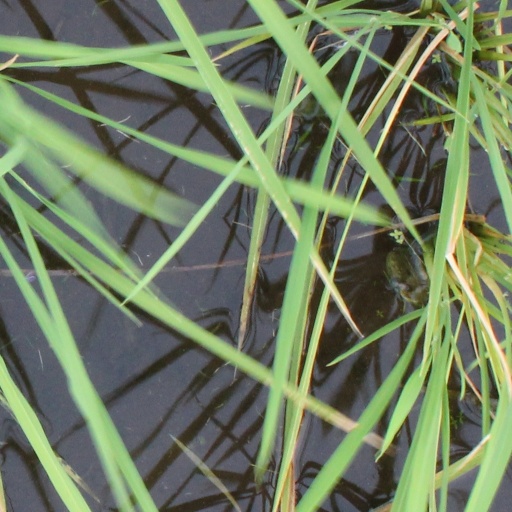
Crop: rice